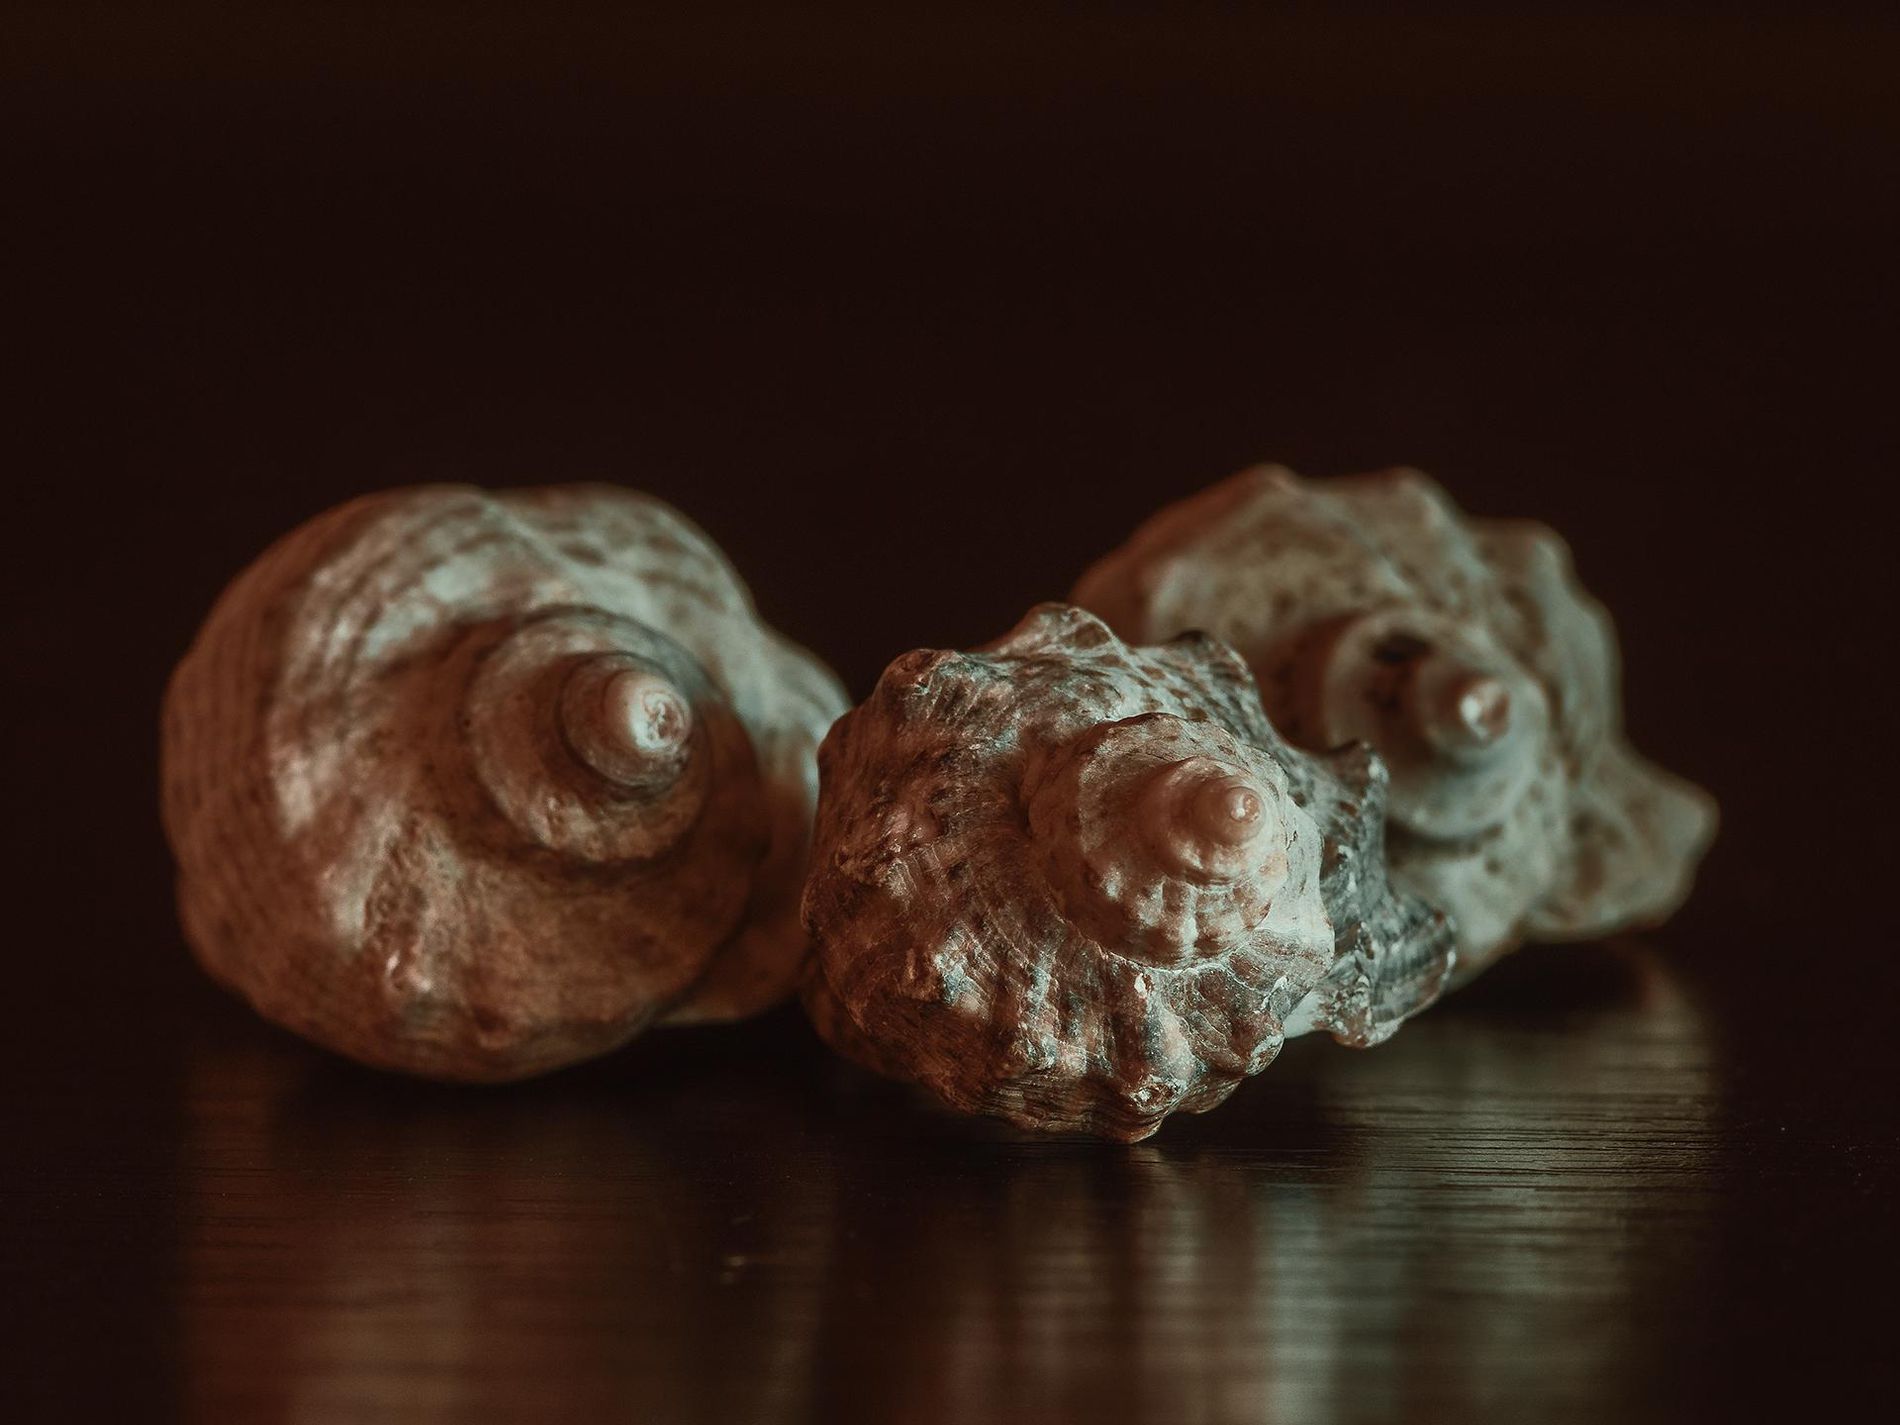
Seashells.
Three seashells are arranged in a row on a reflective dark wooden surface, Their natural forms cast gentle shadows against the dark background.
Shot at eye level with a macro perspective, this photograph captures three seashells against a deep black background. The color palette features muted brown and beige tones. Dramatic lighting emphasizes their texture and form through shadow.
Labels: Animal, Invertebrate, Sea Life, Seashell, Insect, Conch, wooden surface, seashells